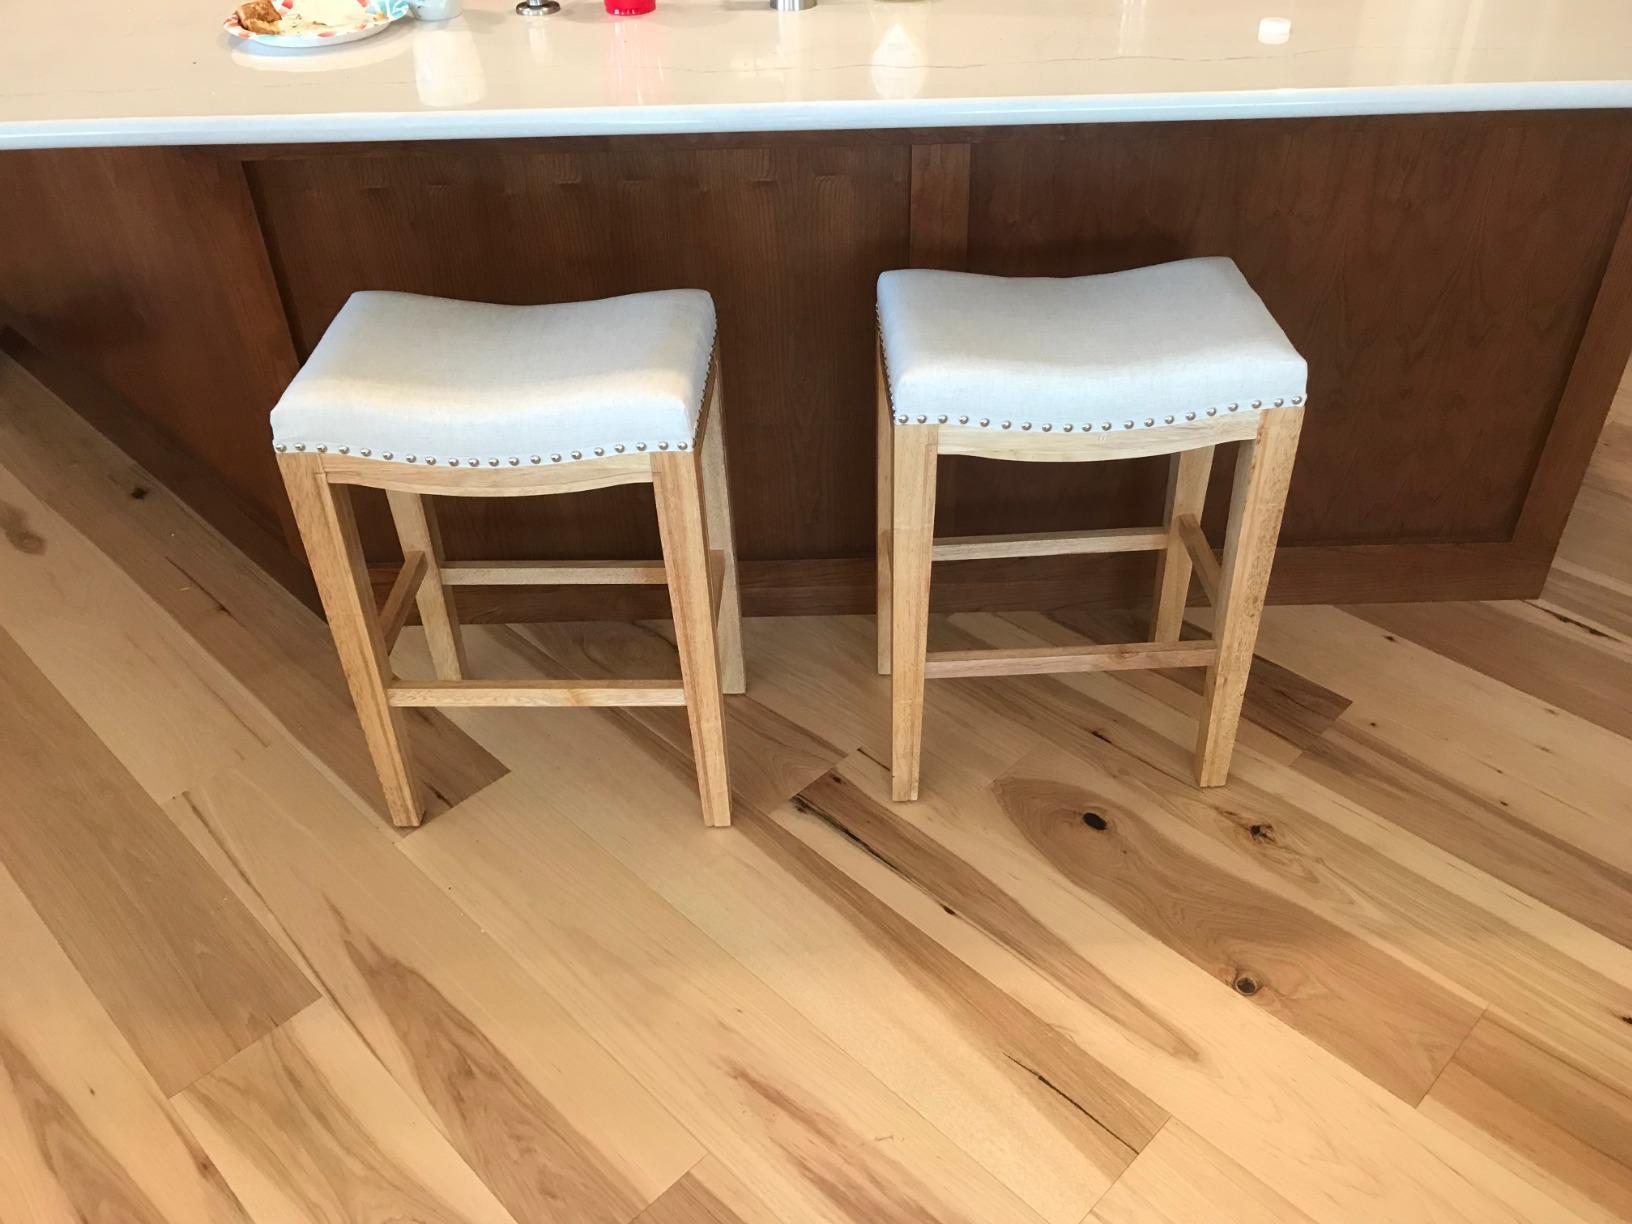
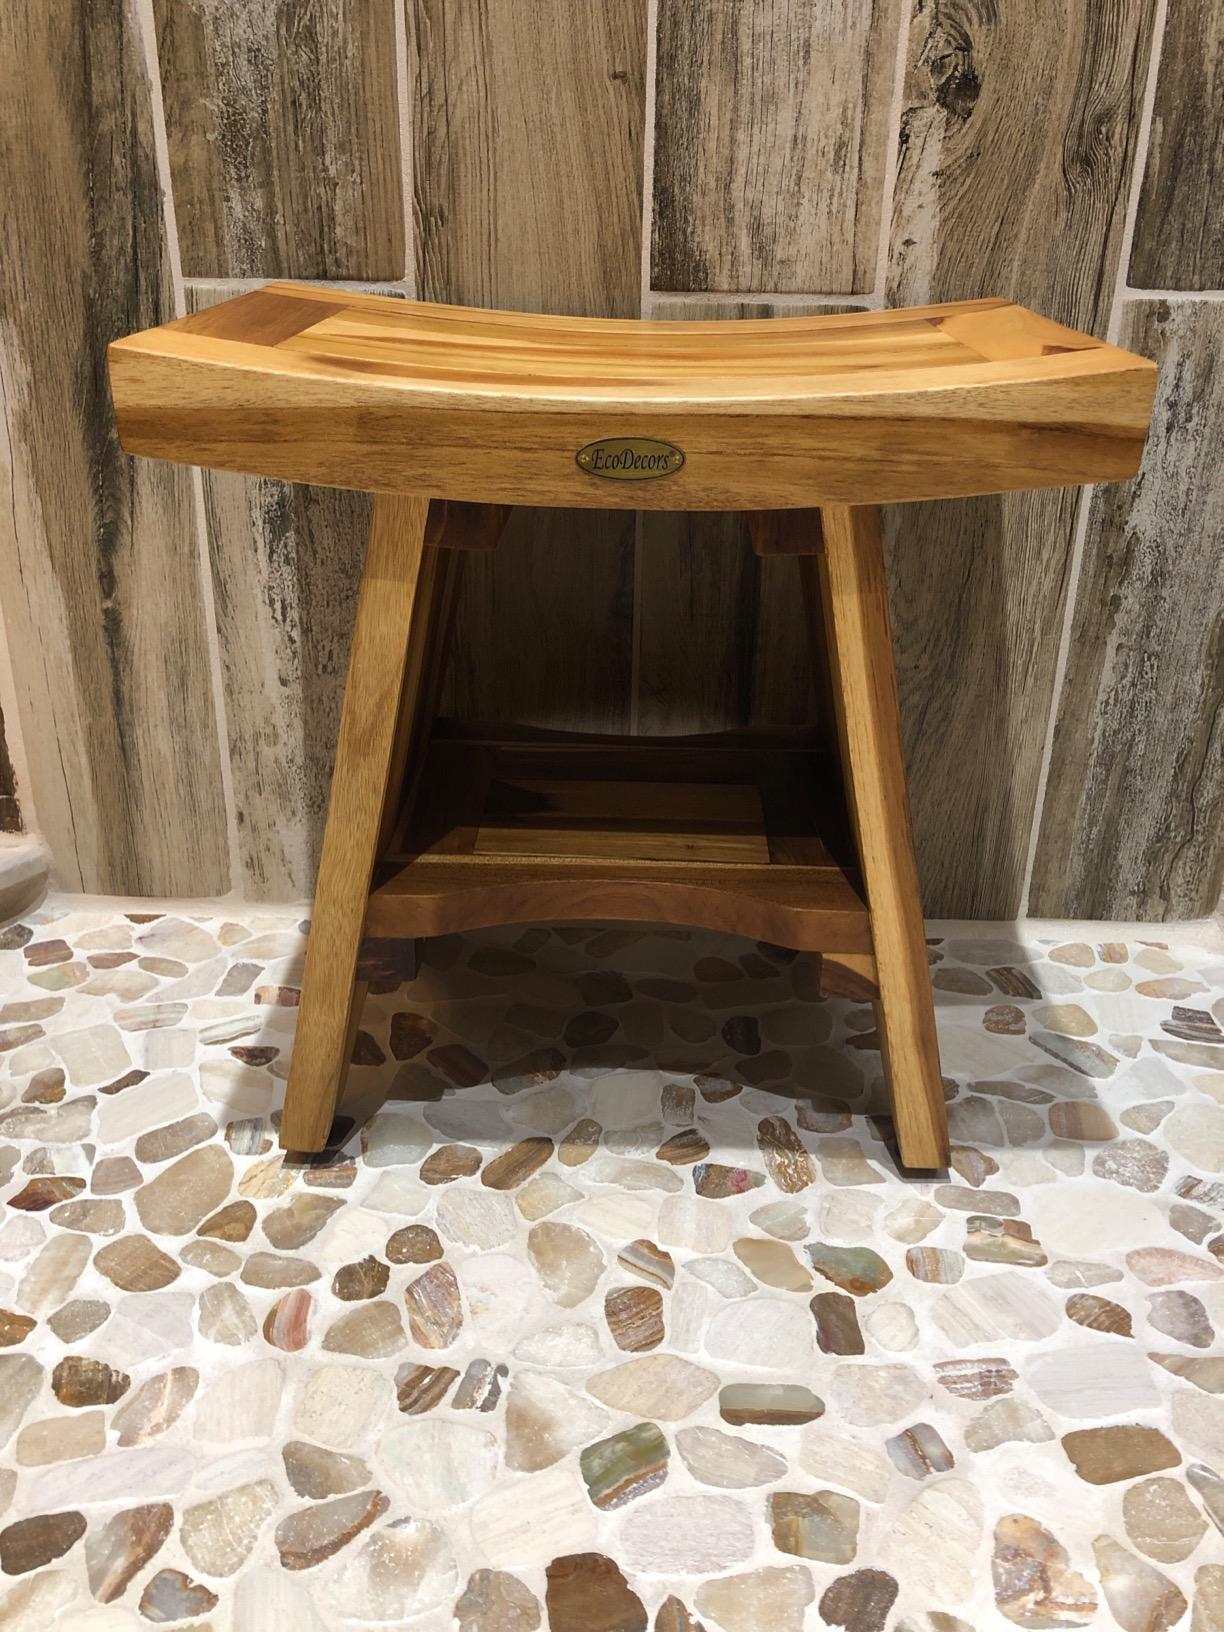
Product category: stool
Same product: no